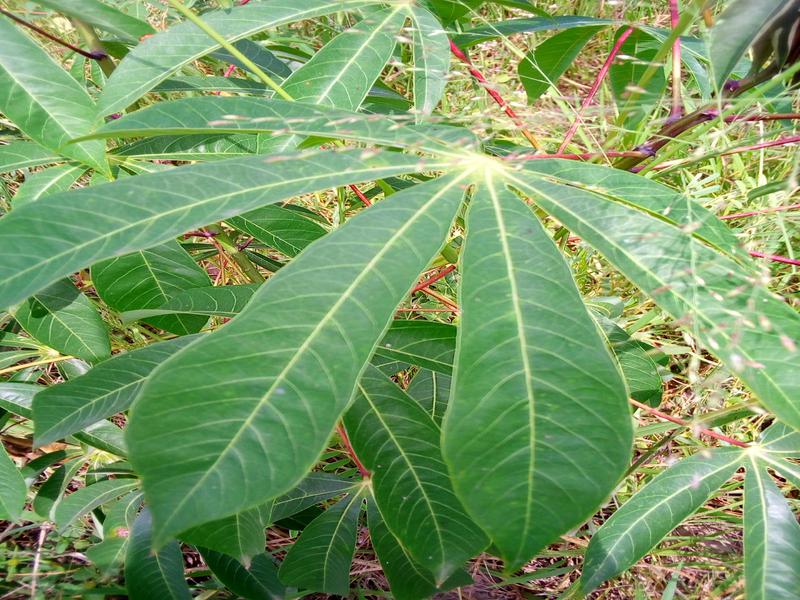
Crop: cassava
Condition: healthy